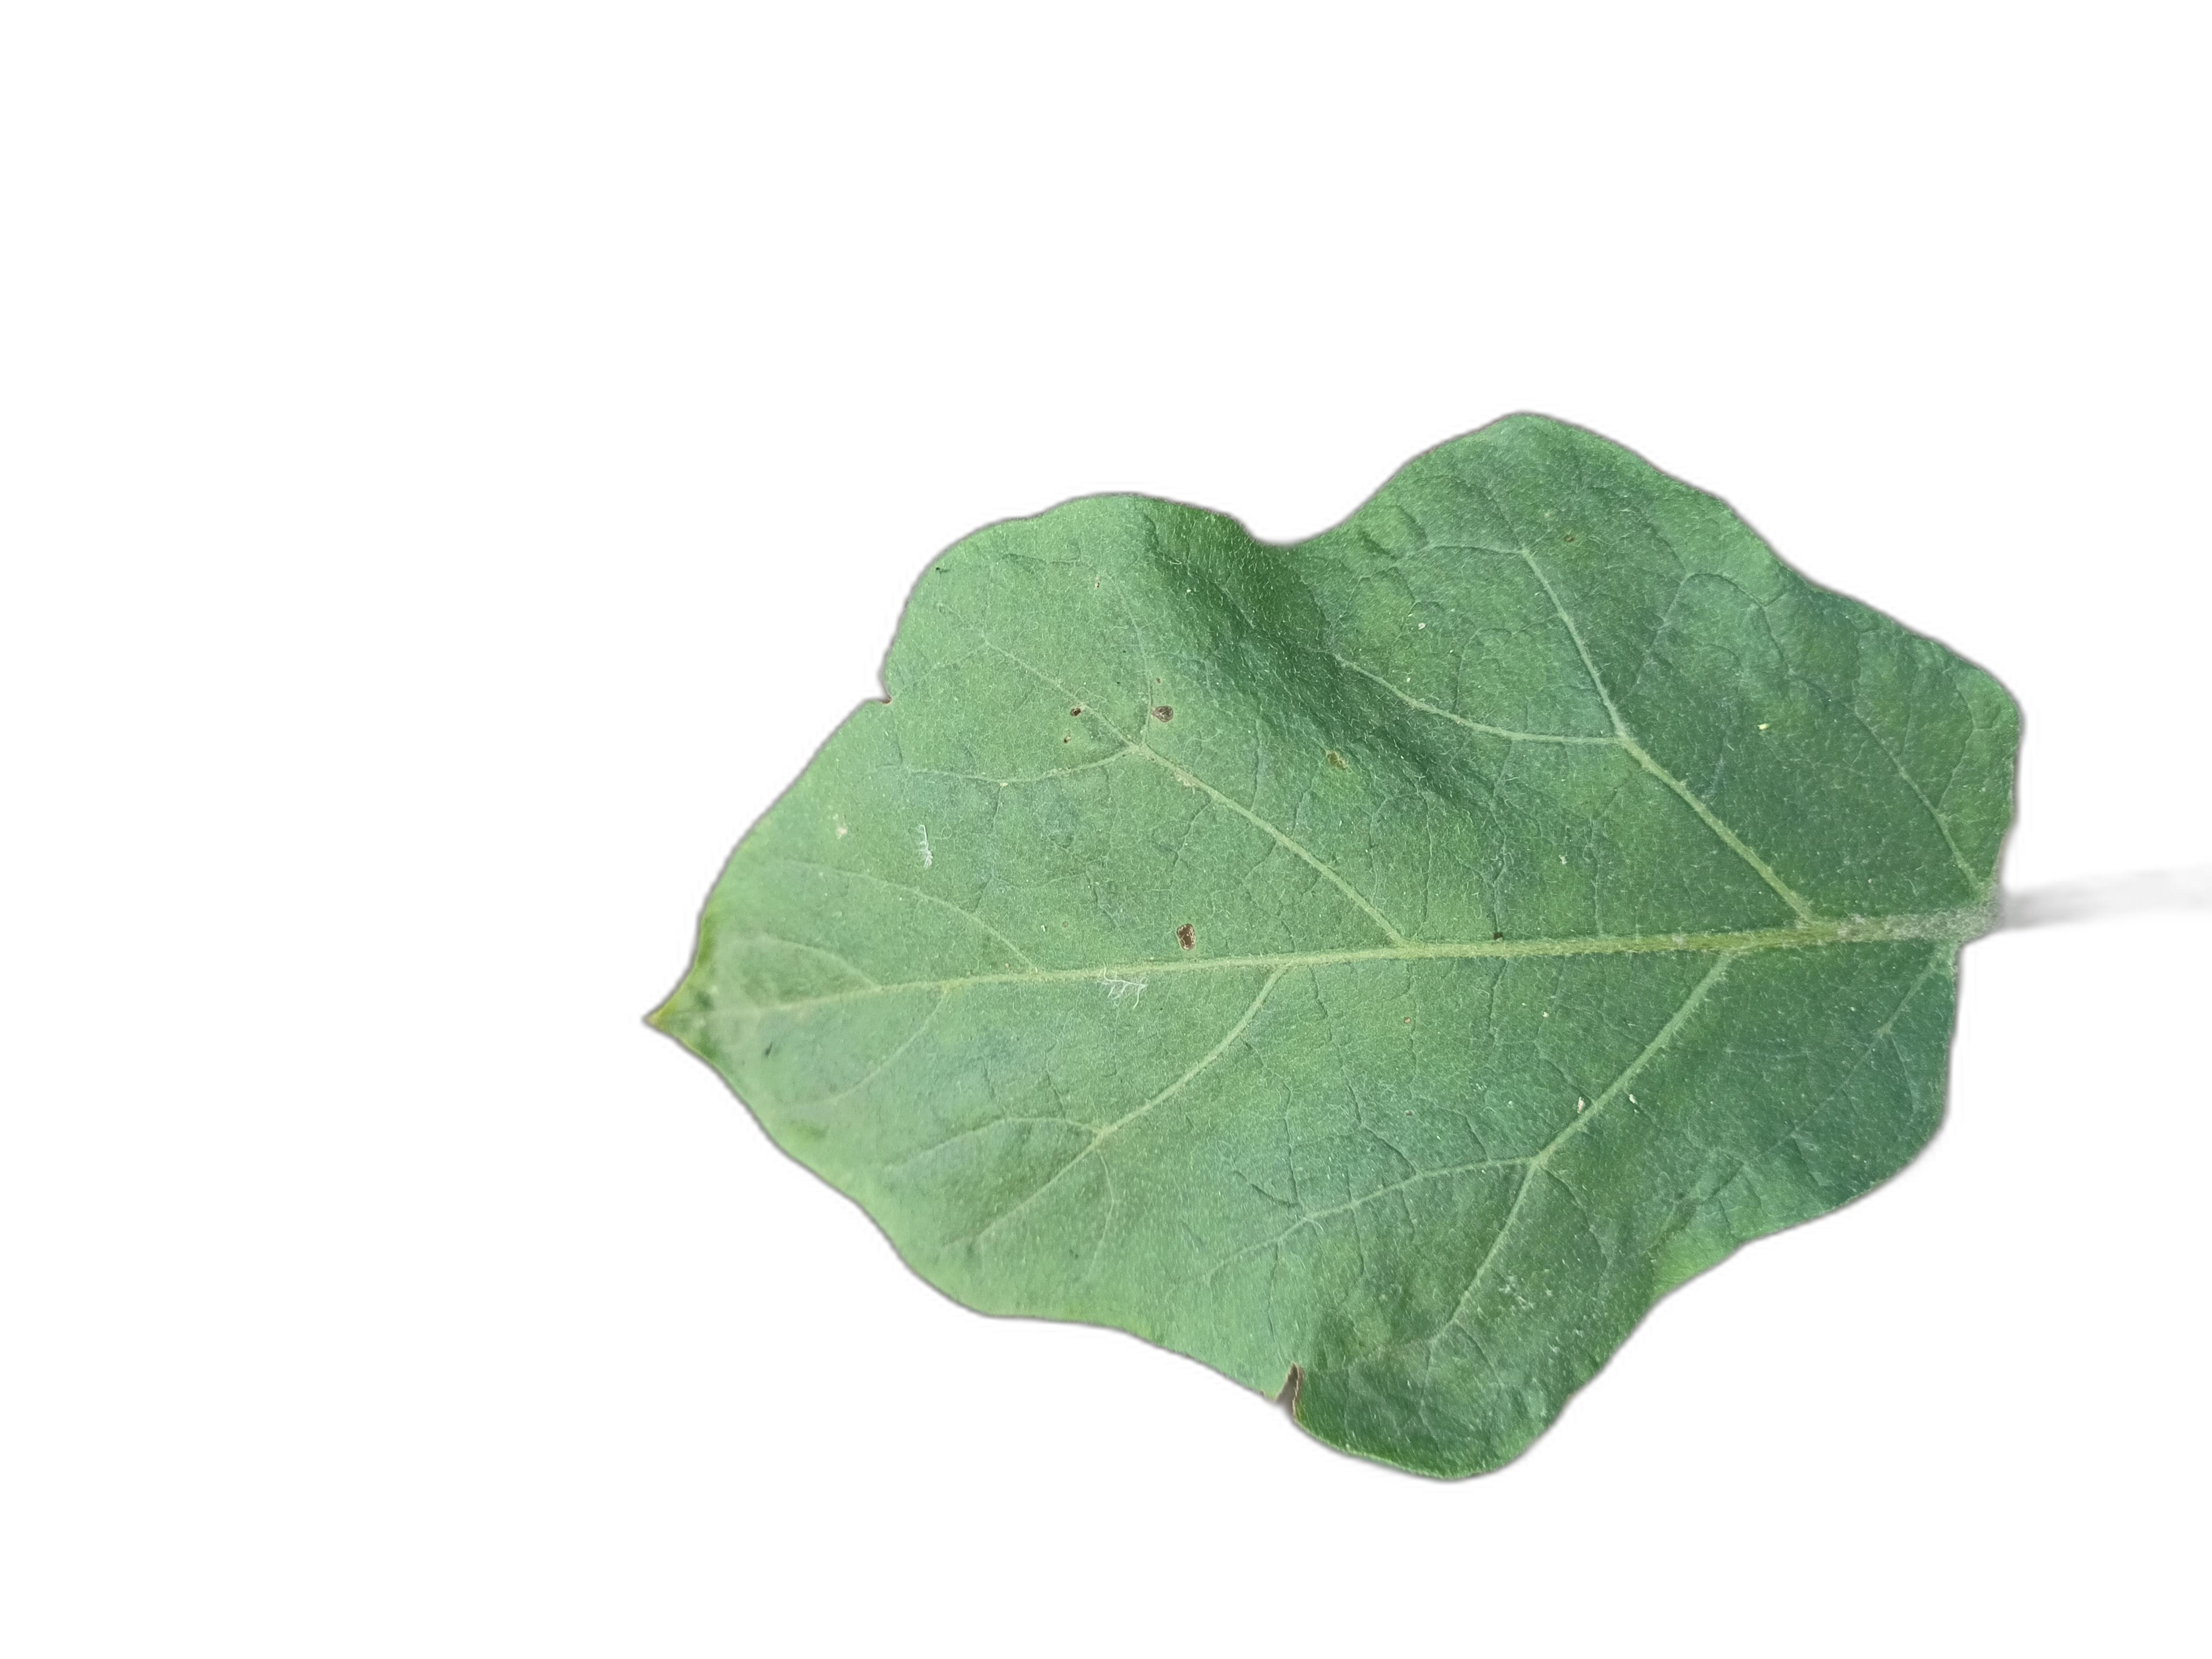
Label: Healthy Leaf